Sidney Hill

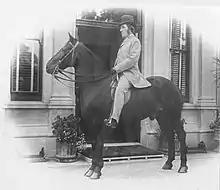
Hill riding his horse circa 1890s

Simon Sidney Hill (1 October 18293 March 1908) was an English philanthropist, merchant, gentleman farmer, and justice of the peace. From beginnings as a linen merchant, he made his fortune as a colonial and general merchant trading from South Africa. He supported and endowed almshouses in Churchill and Lower Langford, and manses for Methodist clergy at Banwell and Cheddar. He founded Methodist churches at Port Elizabeth, Sandford, Shipham and Blagdon besides the Wesley Methodist church and school at Churchill. Many of his charitable foundations still survive.